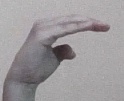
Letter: jeem